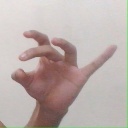
अक्षर: ओ